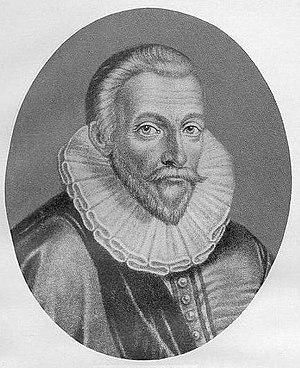
Jan Gruter
Jan Gruter, latin Gruterus var en flamsk filolog og epigrafist.